Gina Raimondo

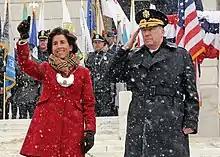
Raimondo at her inauguration in 2015

In 2014, Raimondo ran for governor of Rhode Island, and won a contested Democratic primary against Providence mayor Angel Taveras and former Department of Education official Clay Pell. On November 4, 2014, Raimondo won the general election with 41% of the vote in a three-way race versus Republican Allan Fung and Moderate Party nominee Robert J. Healey.